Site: brandenburg
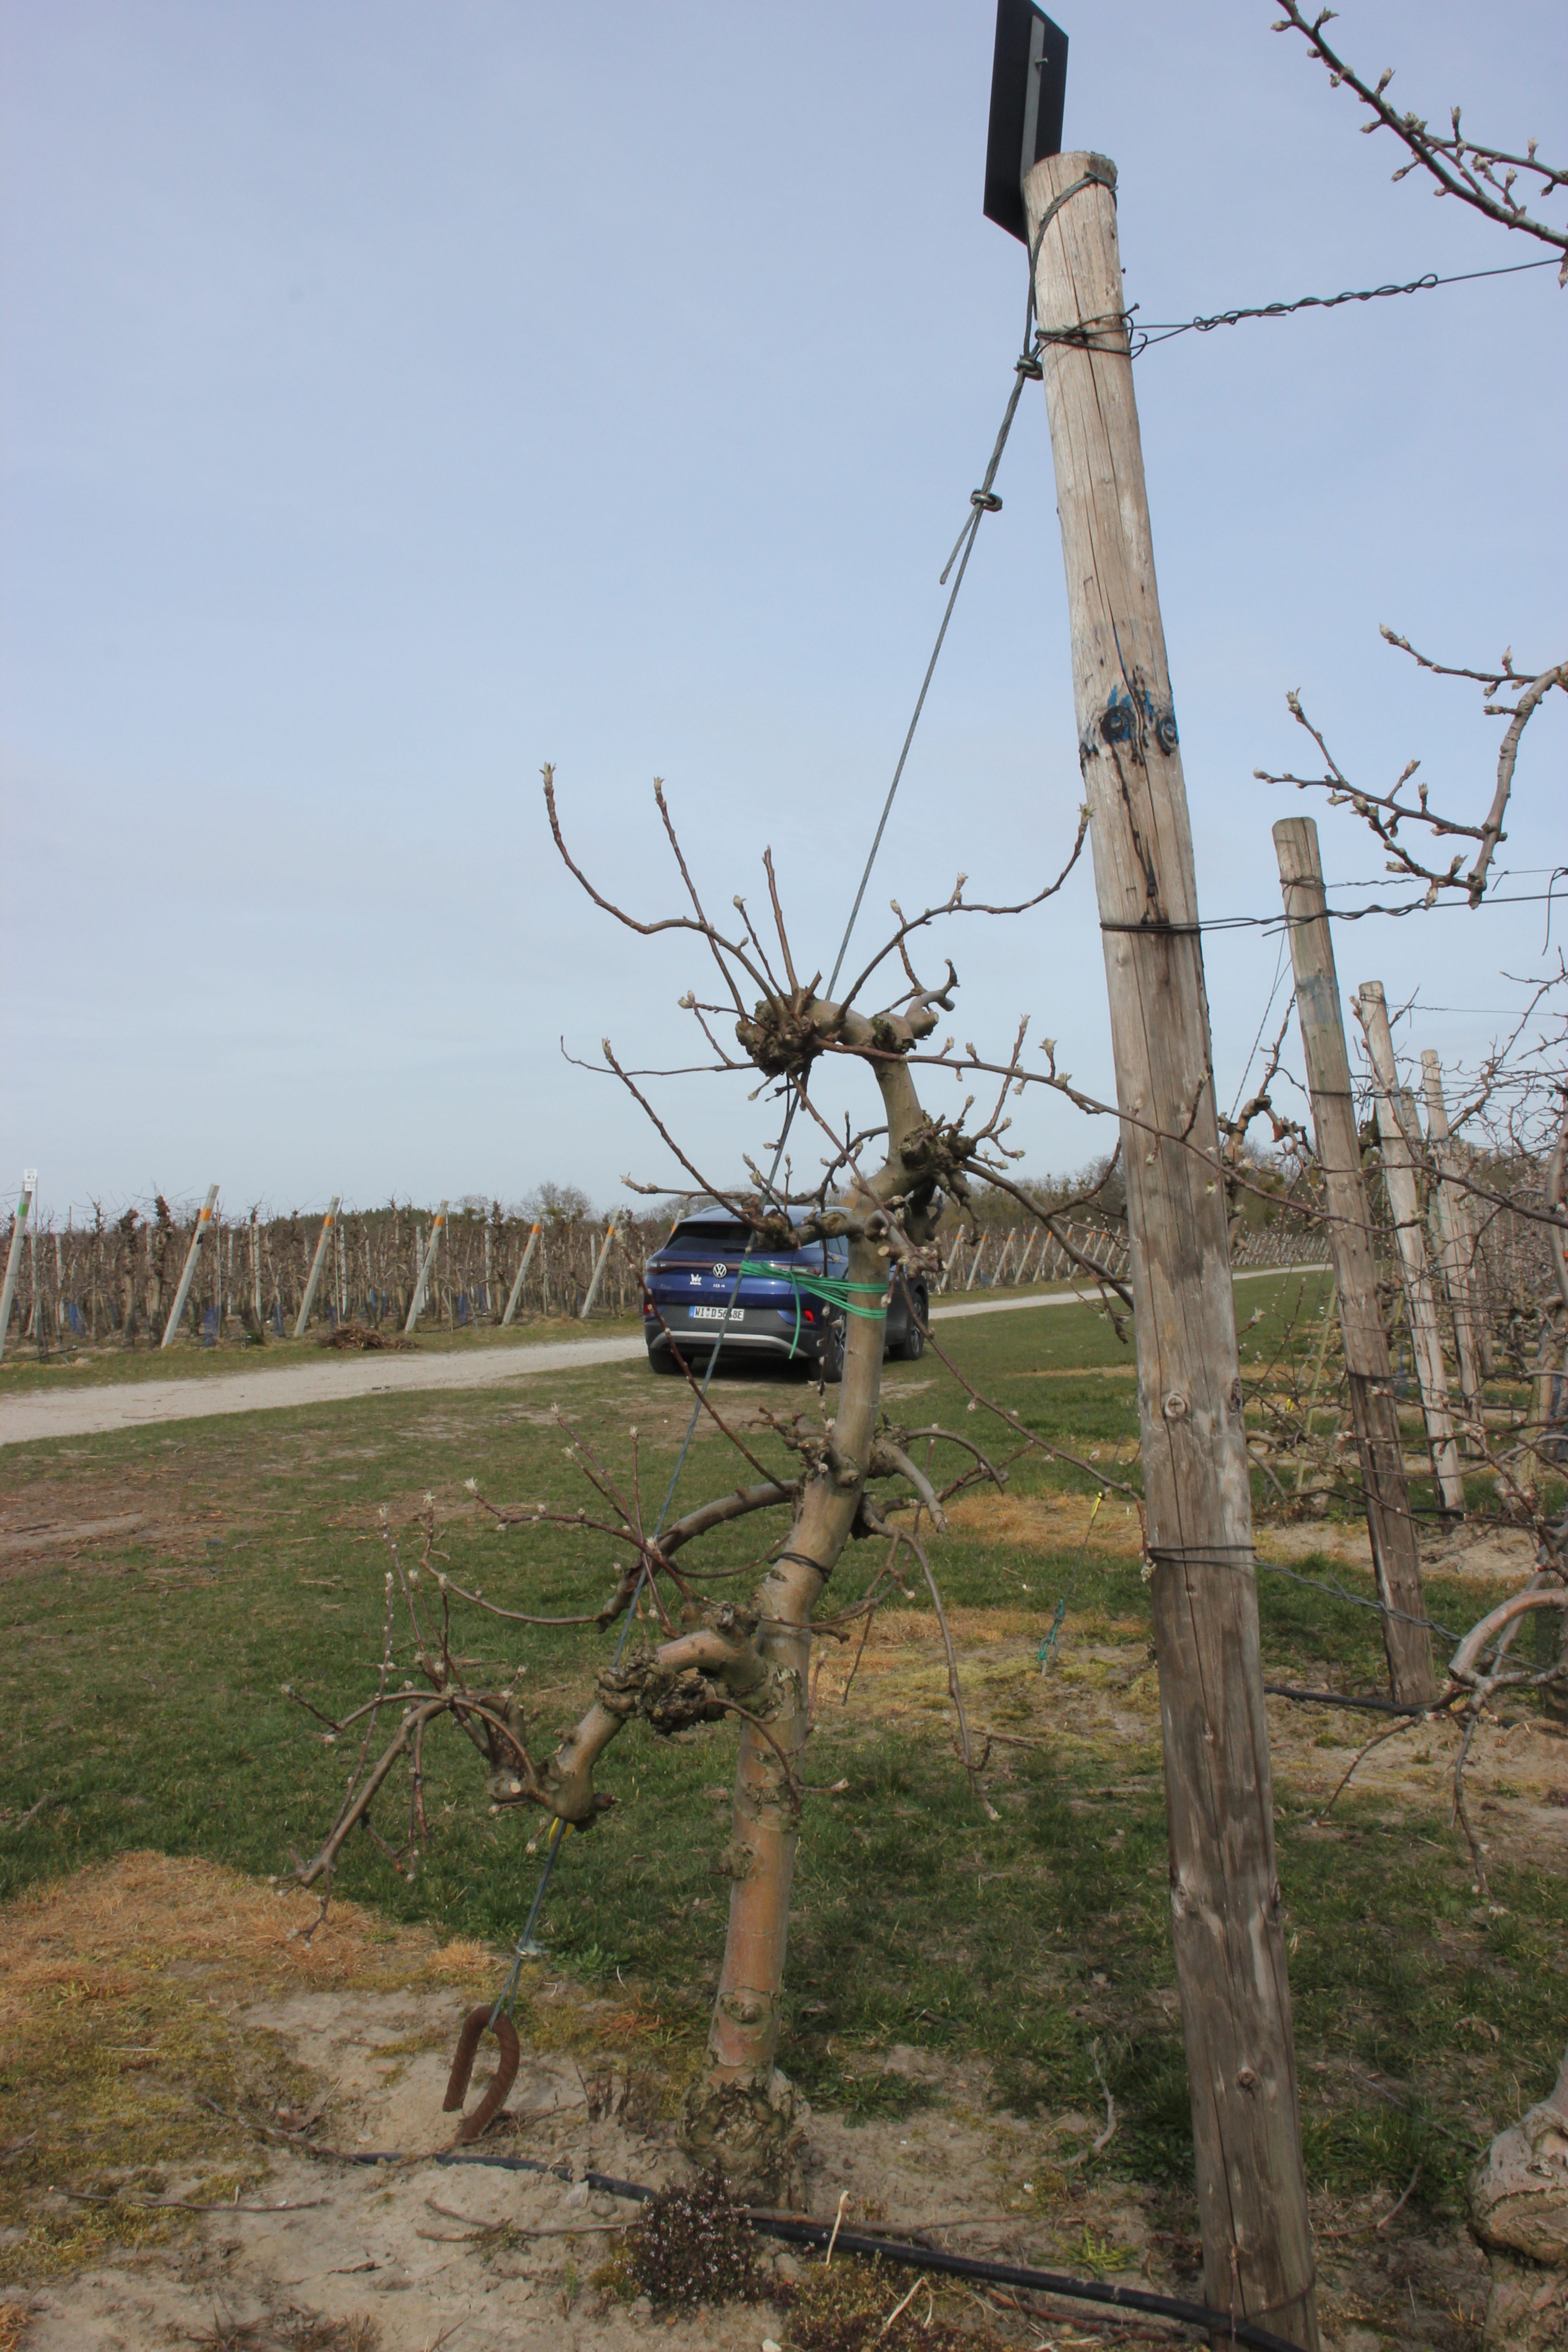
Growth stage (BBCH 54): Inflorescence emergence